4D Sports Tennis

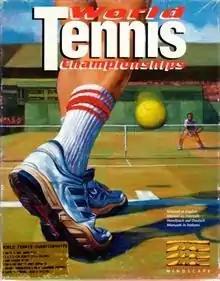
European box art

4D Sports Tennis (also known as World Tour Tennis, World Tennis Championships and Compaq Grand Slam Cup) is a 3D Tennis video game with motion capture animation of the "4D Sports" series. The game uses untextured 3D polygon graphics similar to other games in the series.